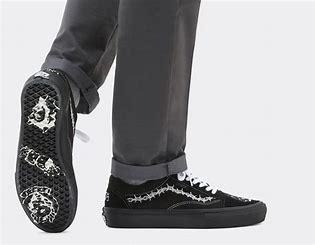
Brand: Vans
Model: Old Skool Skate